Sport in Austria

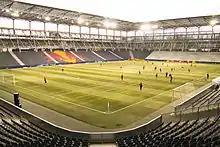
Red Bull Arena, home of FC Red Bull Salzburg.

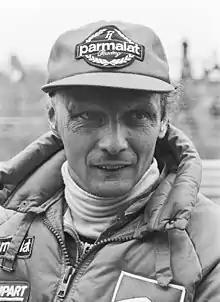
Niki Lauda, three-time Formula One champion

Football is the most popular sport in Austria, which is governed by the Austrian Football Association. Austria was once among the most successful football playing nations on the European continent, placing fourth at the 1934 FIFA World Cup, third at the 1954 FIFA World Cup, and seventh at the 1978 FIFA World Cup. However, recently Austria has been much less internationally successful in this discipline; Austria has not qualified for a World Cup since 1998. Austria co-hosted the 2008 UEFA European Football Championship with Switzerland.